Celluloid

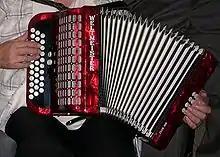
Flaming celluloid pattern on an accordion.

Celluloid was also a popular material in the construction of slide rules. It was primarily used to coat wooden slide rule faces, such as in early A.W. Faber rules, as well as cursor end pieces, such as in Keuffel and Esser rules.